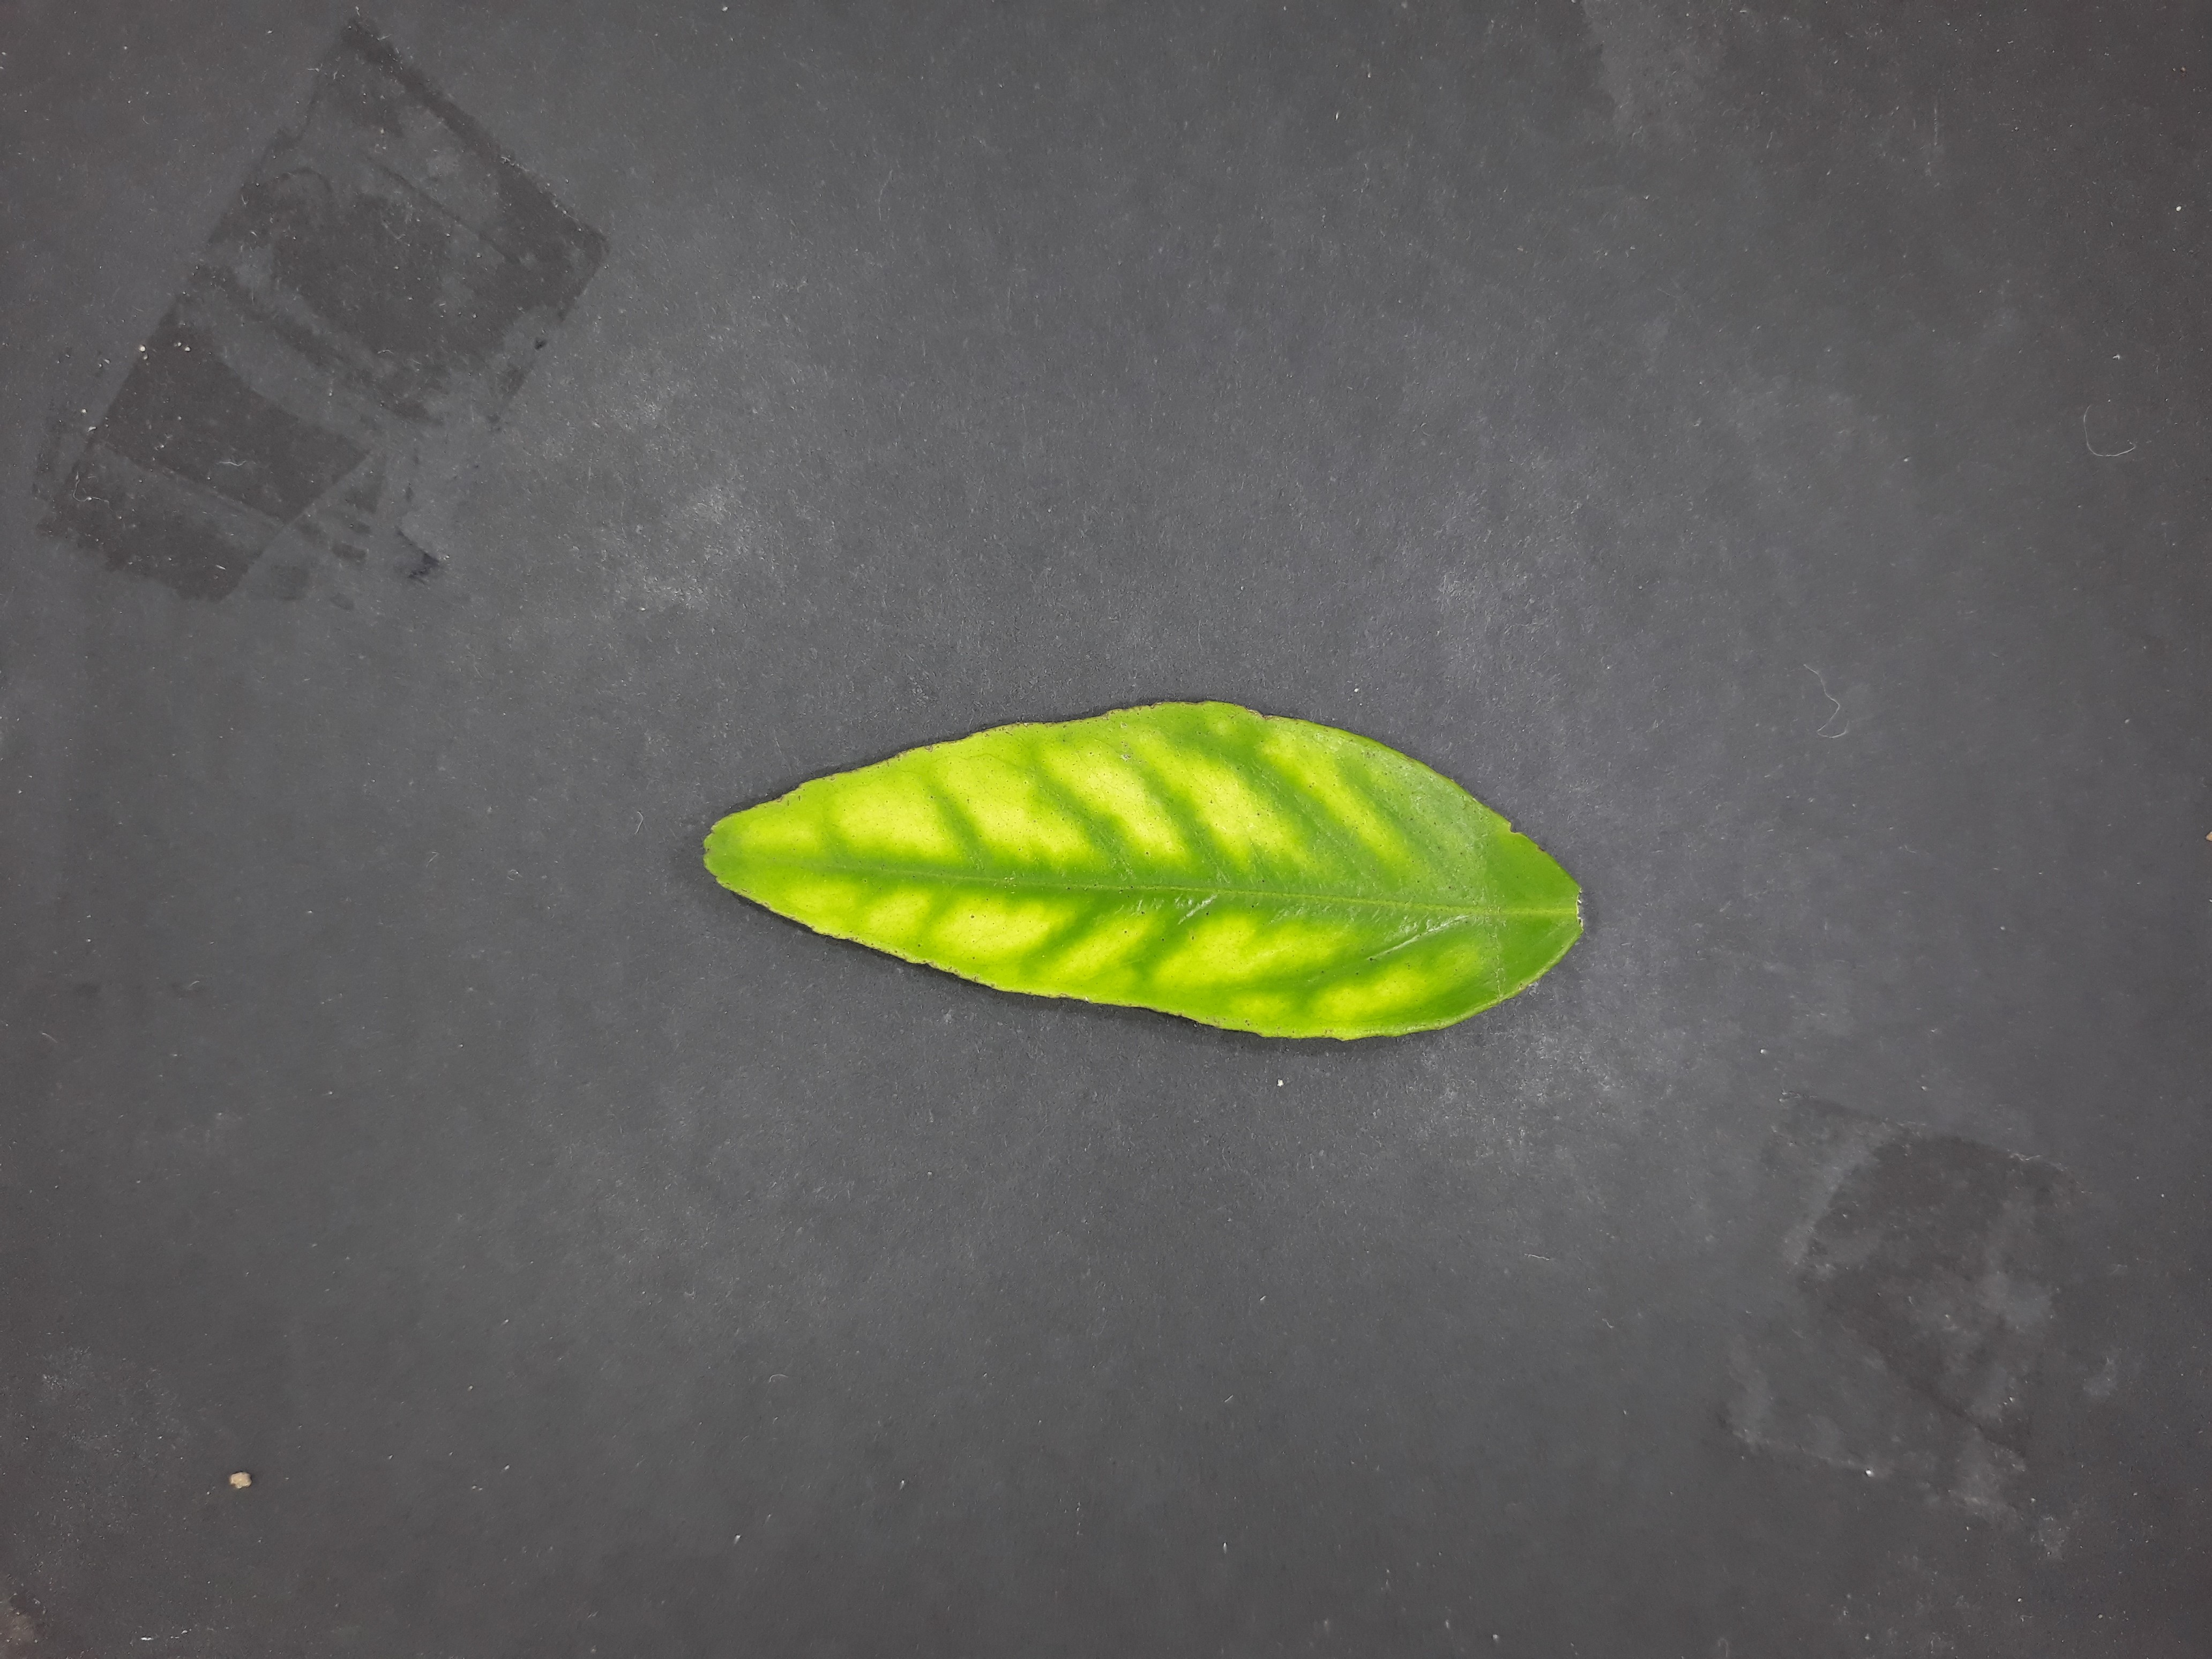
Label: Zinc deficiency (Zn)